Dörte Hansen

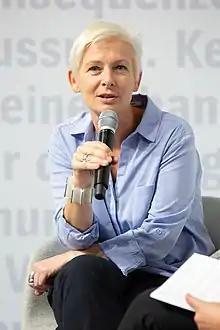
Hansen at the Frankfurt Book Fair 2018

Dörte Hansen (also known as Dörte Hansen-Jaax, born 1964 in Husum, West Germany) is a German linguist, journalist and writer.